José Luis Cantilo

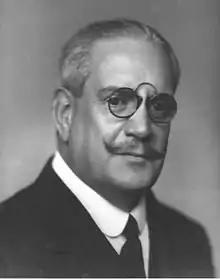
Cantilo c. 1930

José Luis Cantilo (6 February 1871 – 11 October 1944) was an Argentine diplomat and politician of the Radical Civic Union. He served both as "intendente" (mayor) of the City of Buenos Aires and as governor of Buenos Aires Province during the 1920s. From 1936 to 1941, he also served as a National Deputy and as President of the Chamber of Deputies.